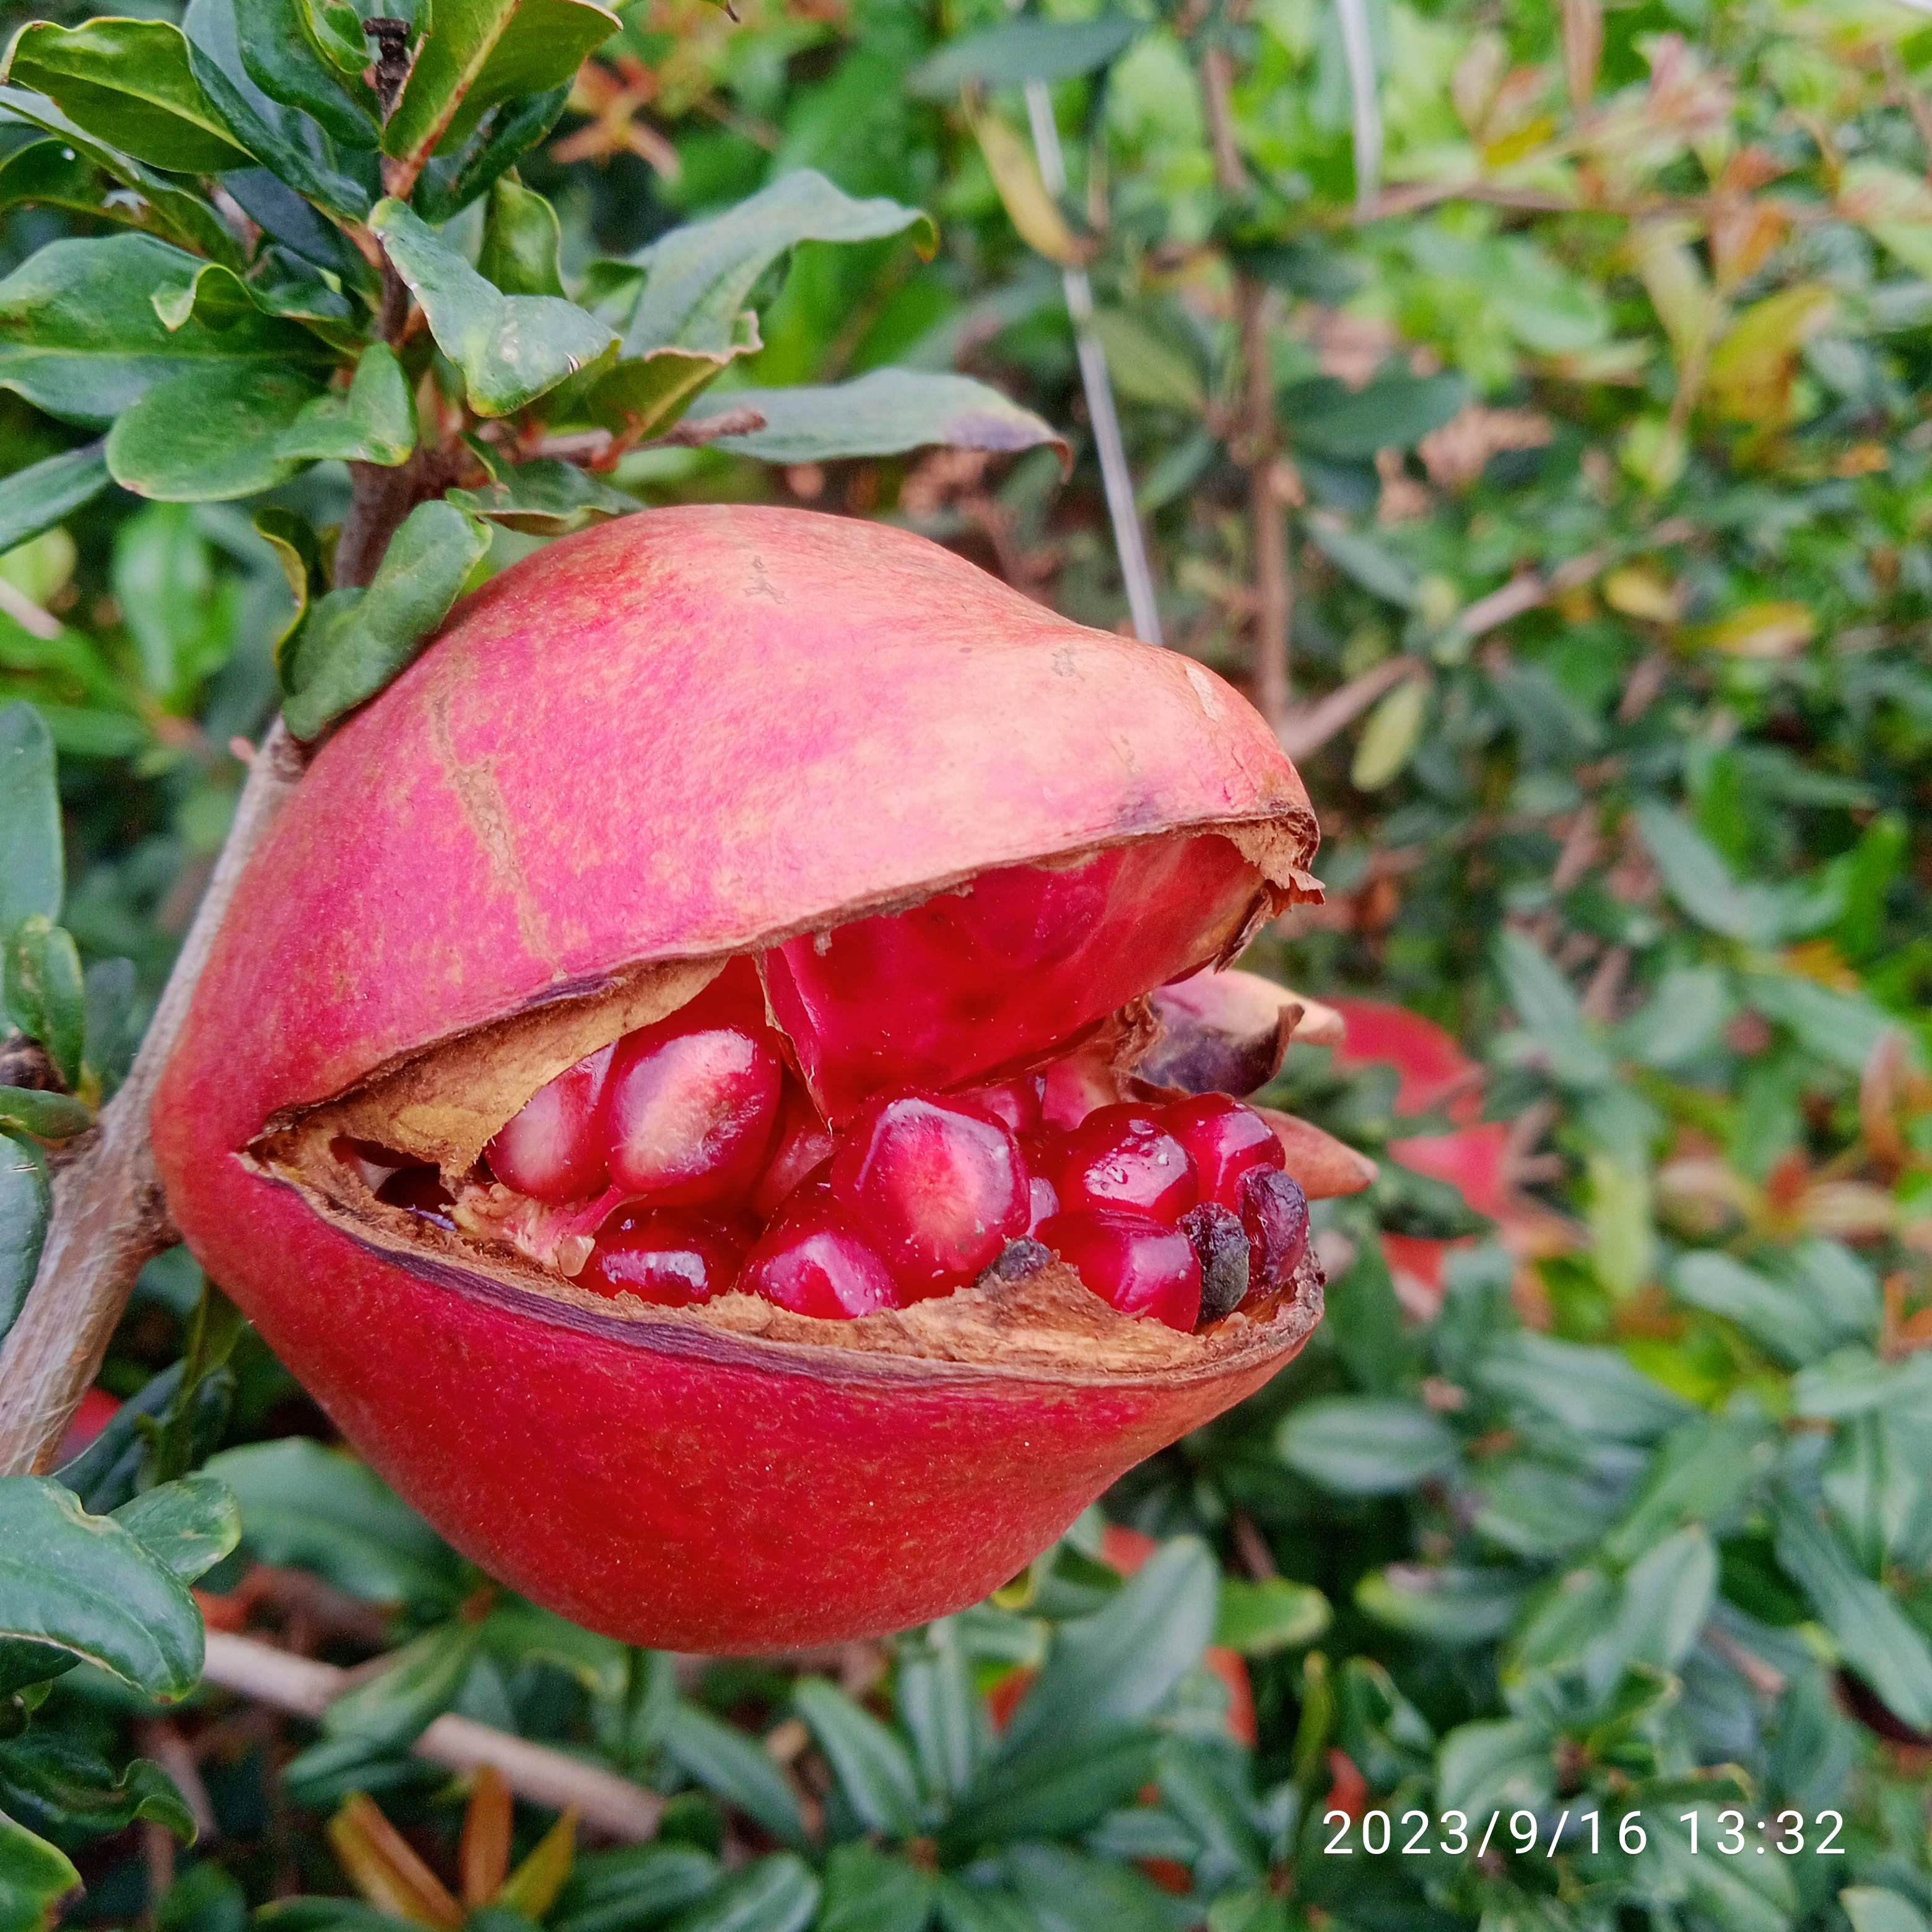
Label: Bacterial_Blight